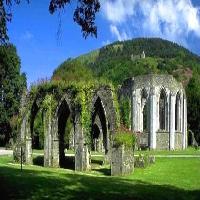
Weather: sun or clear